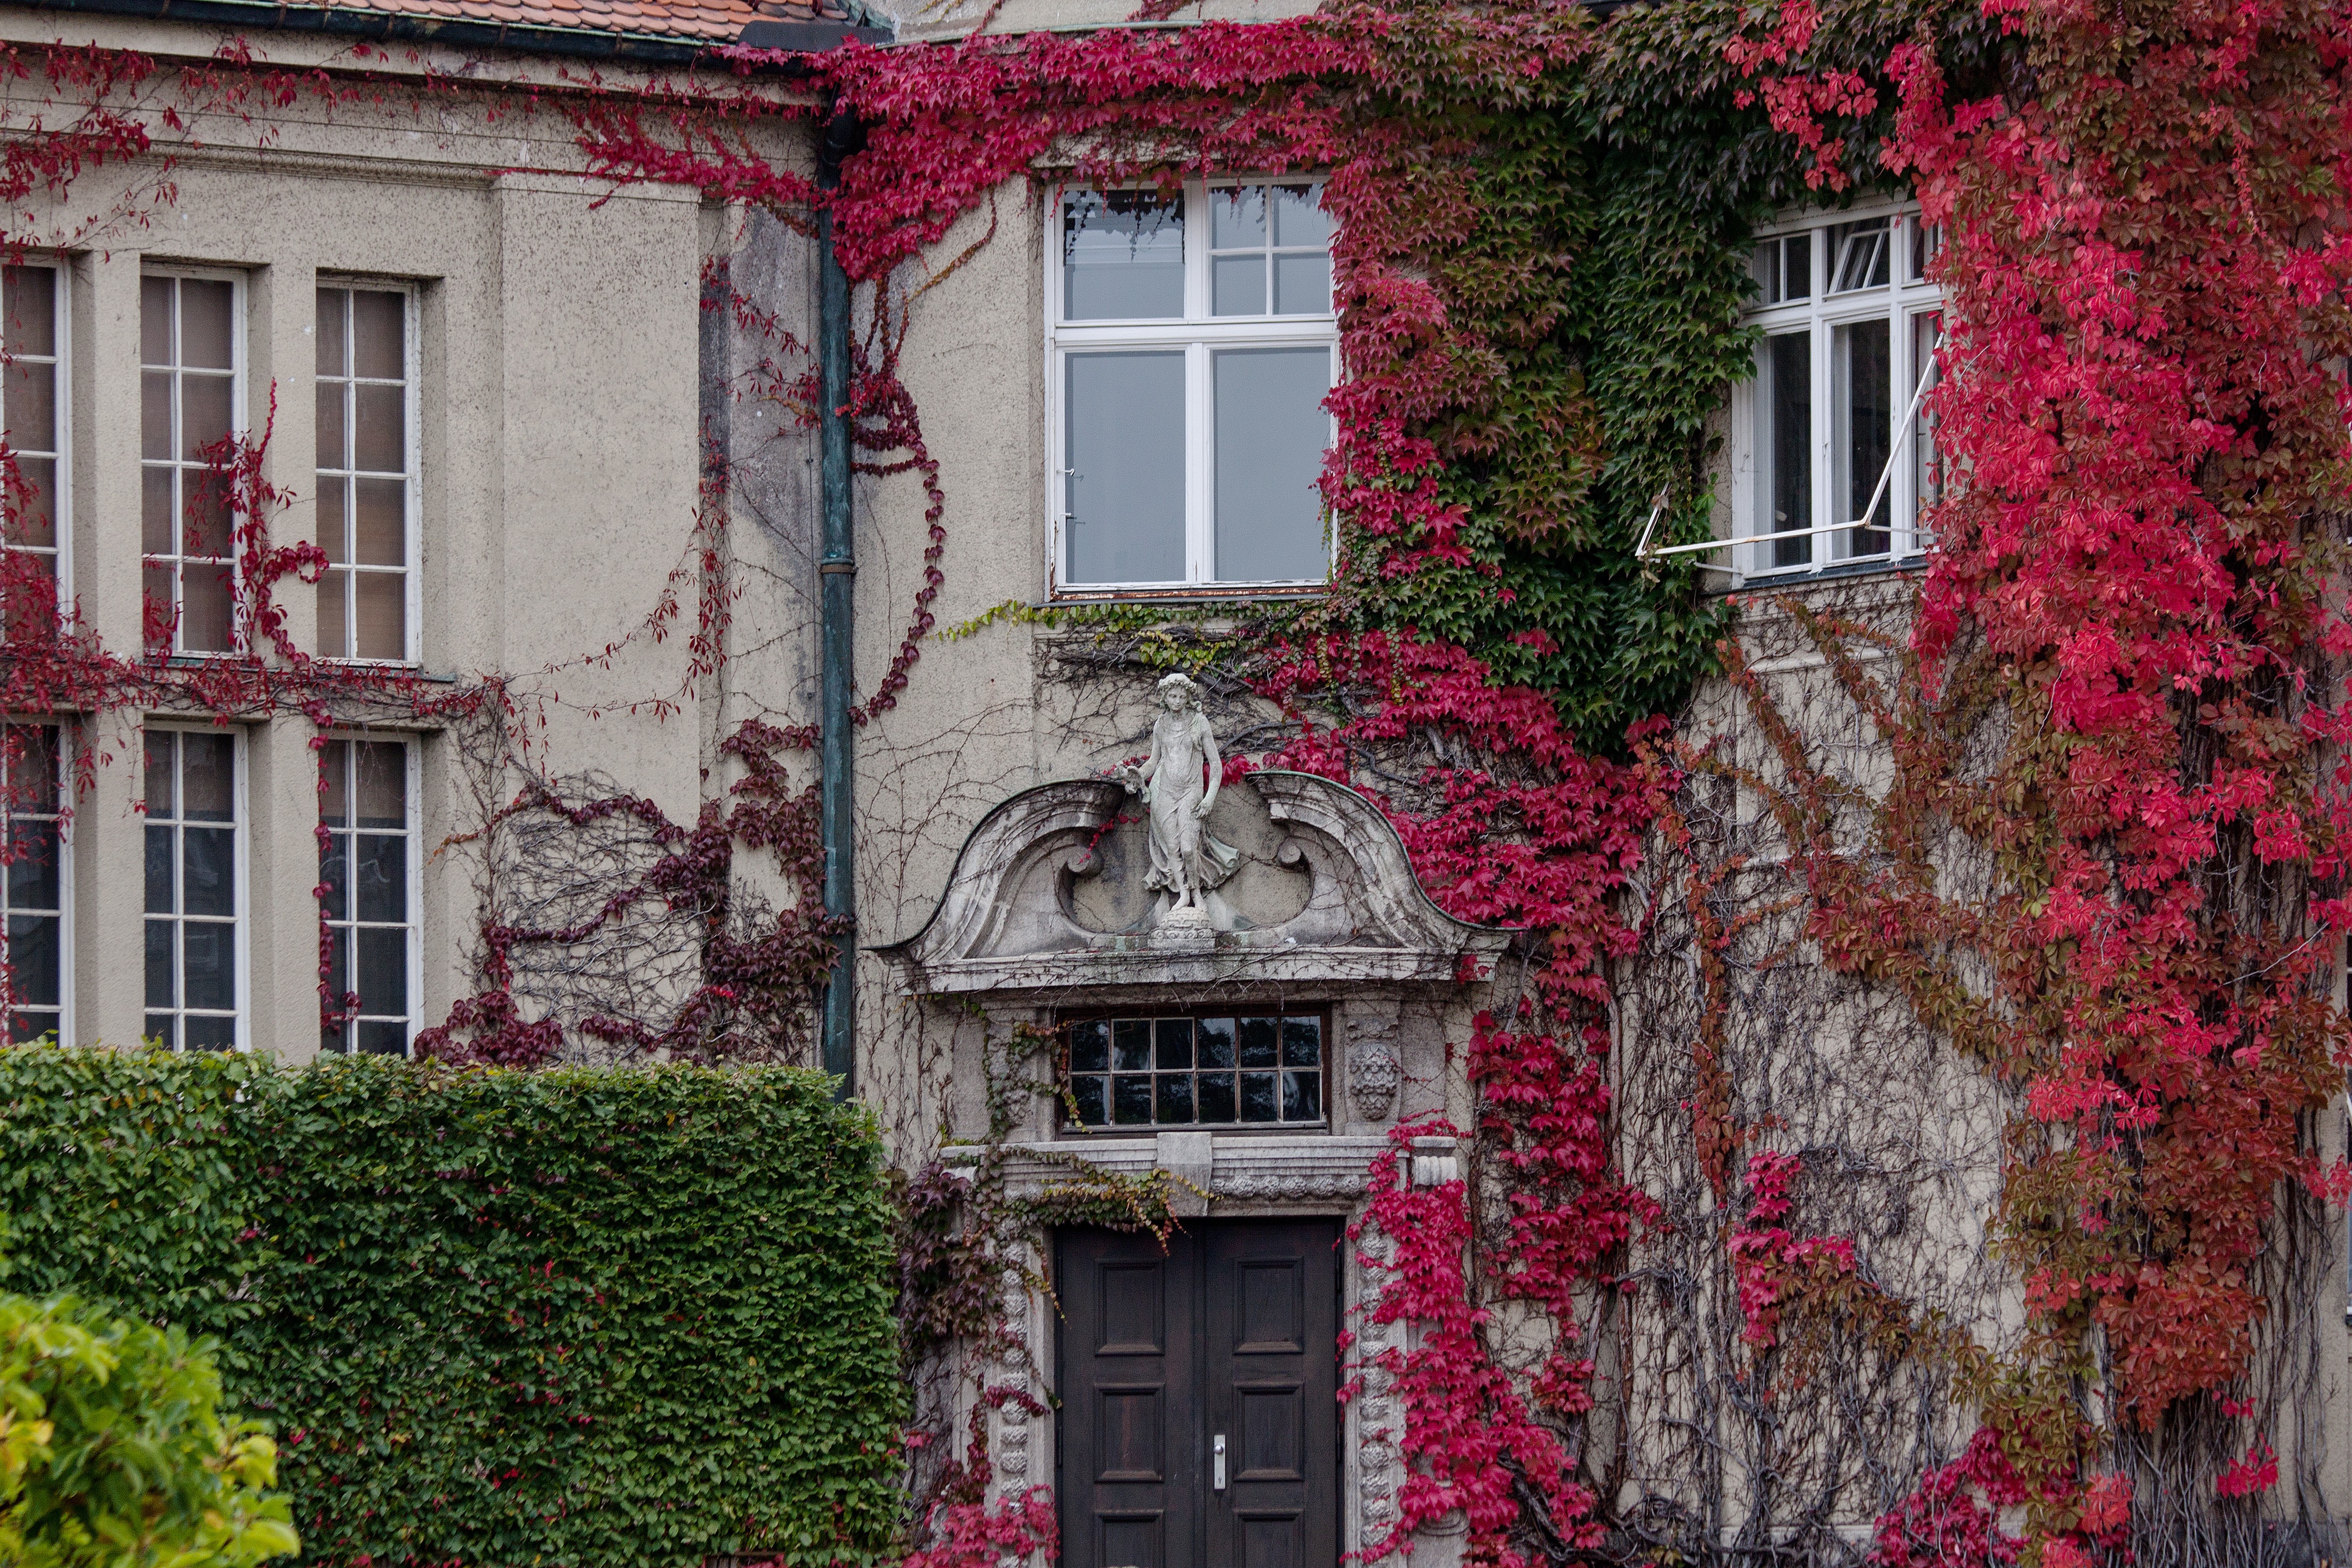
tree, architecture, street, house, flower, window, home, wall, red, cottage, autumn, facade, leaves, estate, art nouveau, input, fall foliage, neighbourhood, wine partner, burgher's house, urban area, 1900, residential area